Childs Restaurant (Boardwalk)

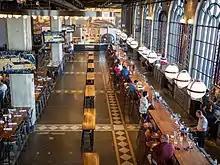
Building interior in 2021

From its earliest days, Childs' interiors were characterized by high-quality materials such as white tile walls and floors, marble communal tables, and modern electric lighting and fans. Most locations were in storefronts and other rented quarters that the company did not control, but when the company started to build locations specifically to be Childs restaurants the company demanded similar quality in its exterior architecture. To design its Boardwalk location, the company chose the firm of Hirons and Dennison, which was well-regarded for its prior works, mostly bank buildings, in the Neoclassical and Beaux-Arts styles. The firm often worked with a sculptor and with the Atlantic Terra Cotta Company to produce decorative terra cotta panels that they incorporated into their designs. It used these techniques for its design of the Boardwalk building too, though the "Spanish Revival" style was something of a departure for it.